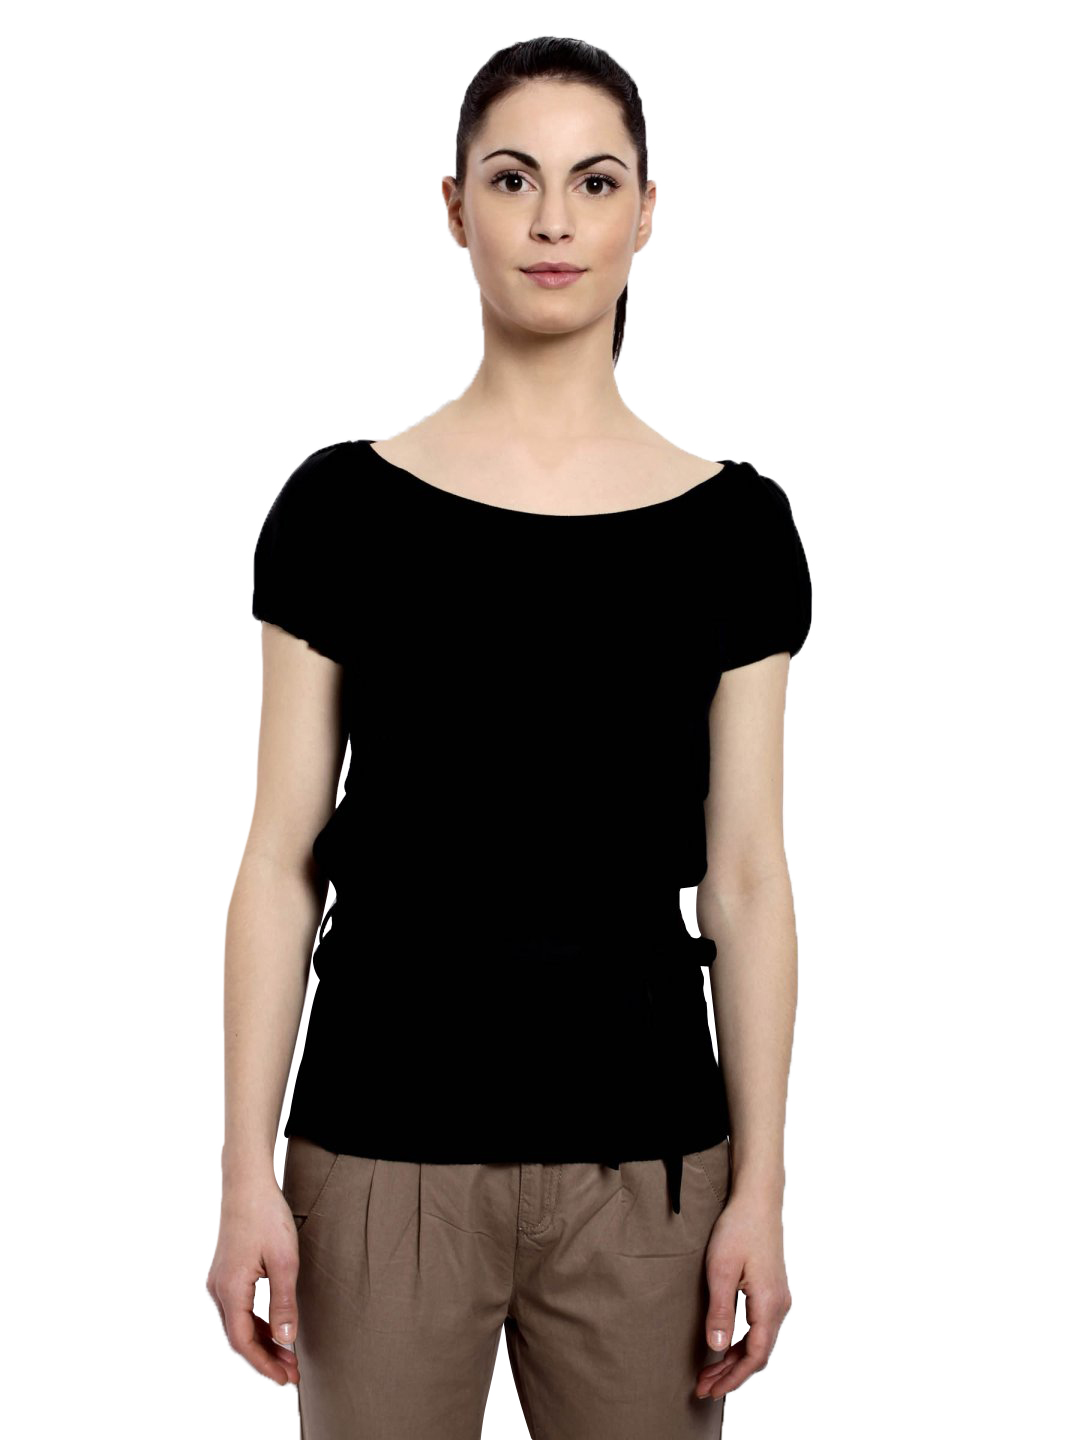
United Colors of Benetton Women  Winter Black Top
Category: Apparel / Topwear / Tops
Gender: Women
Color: Black
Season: Fall 2011
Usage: Casual